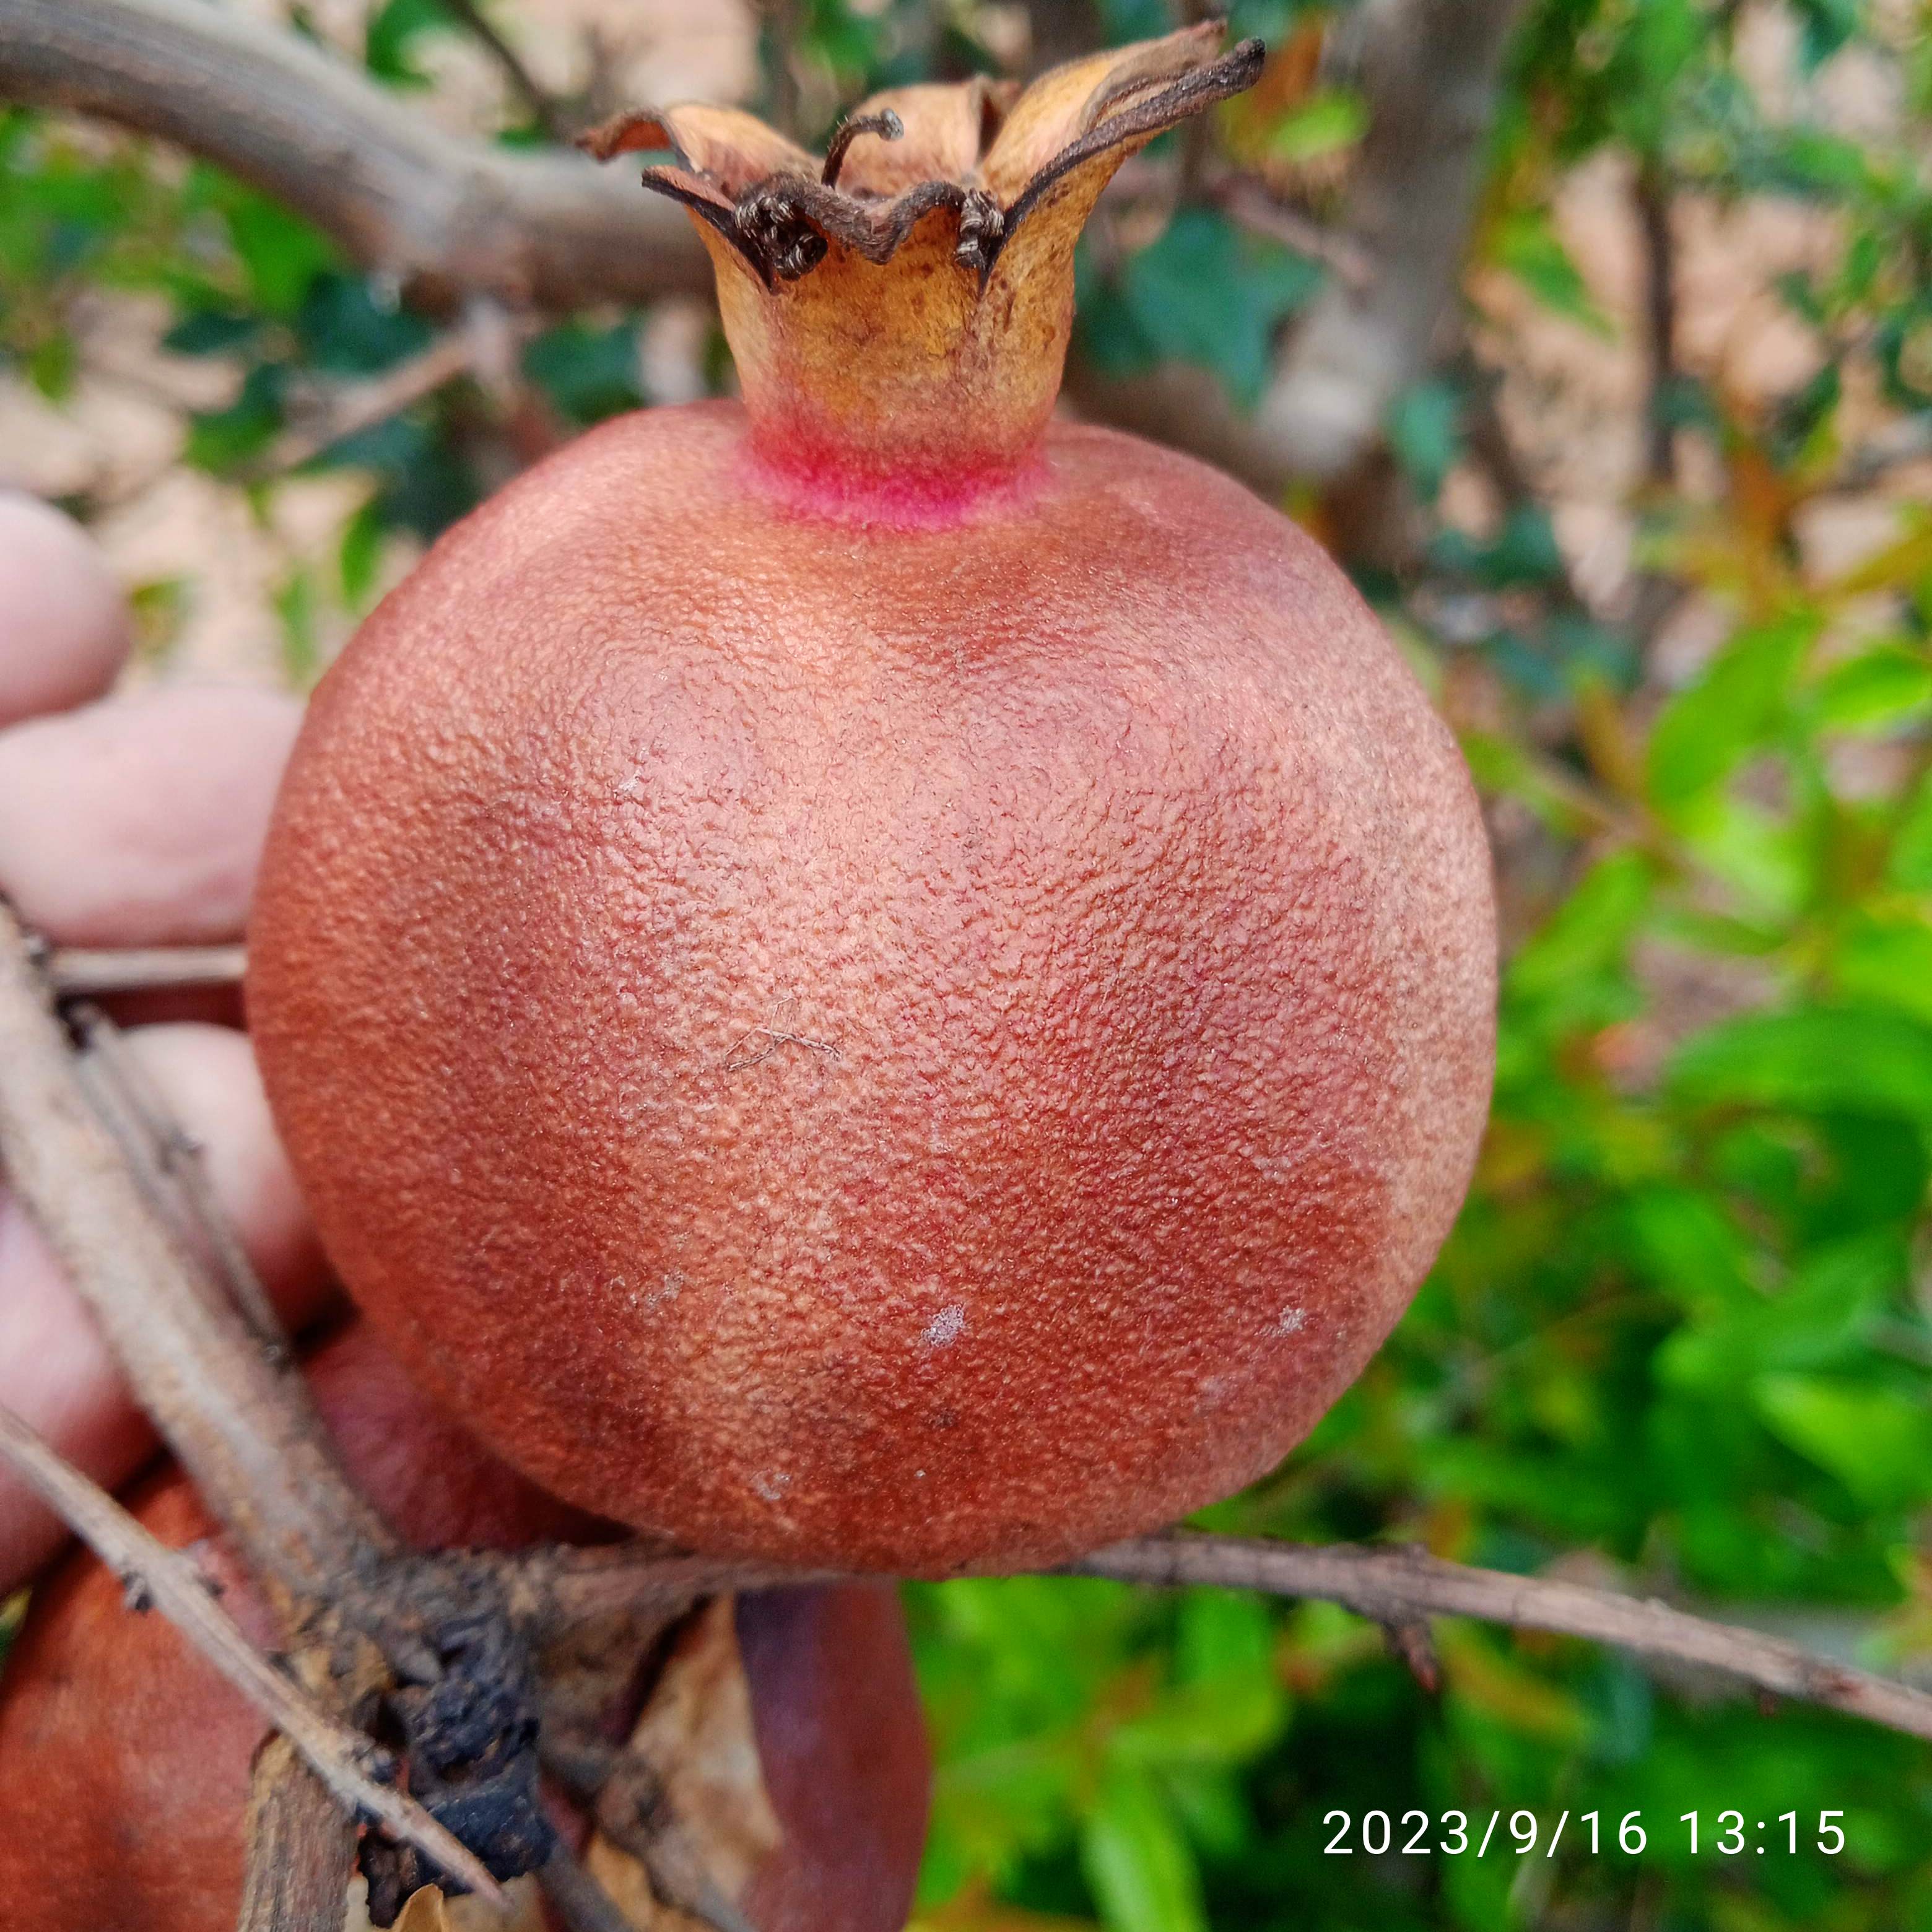
Label: Alternaria